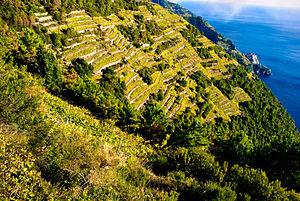
Terrasses au dessus de Manarola
Le Cinque Terre est un vin blanc d'appellation produit dans la province de La Spezia, en Ligurie. Il est protégé par une DOC depuis 1973 et produit dans les zones côtières de la Cinque Terre. Cette appellation est revendiquée par les cinq villages de Riomaggiore, Manarola, Corniglia, Vernazza, Monterosso al Mare. Outre le Cinque Terre blanc, le même terroir viticole produit quatre autres DOC, le Cinque Terre Costa de Sera, le Cinque Terre Costa de Campu, le Cinque Terre Costa de Posa et le Sciachetrà